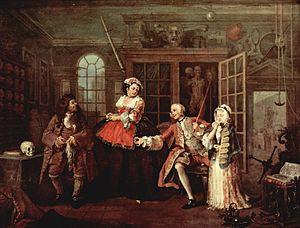
Le genre théâtral désigne à la fois un type de littérature et permet de classer les spectacles en fonction de leur style ou de leur appartenance à un mouvement littéraire.